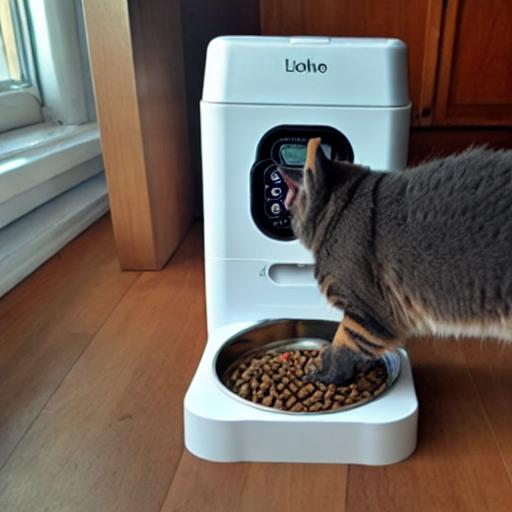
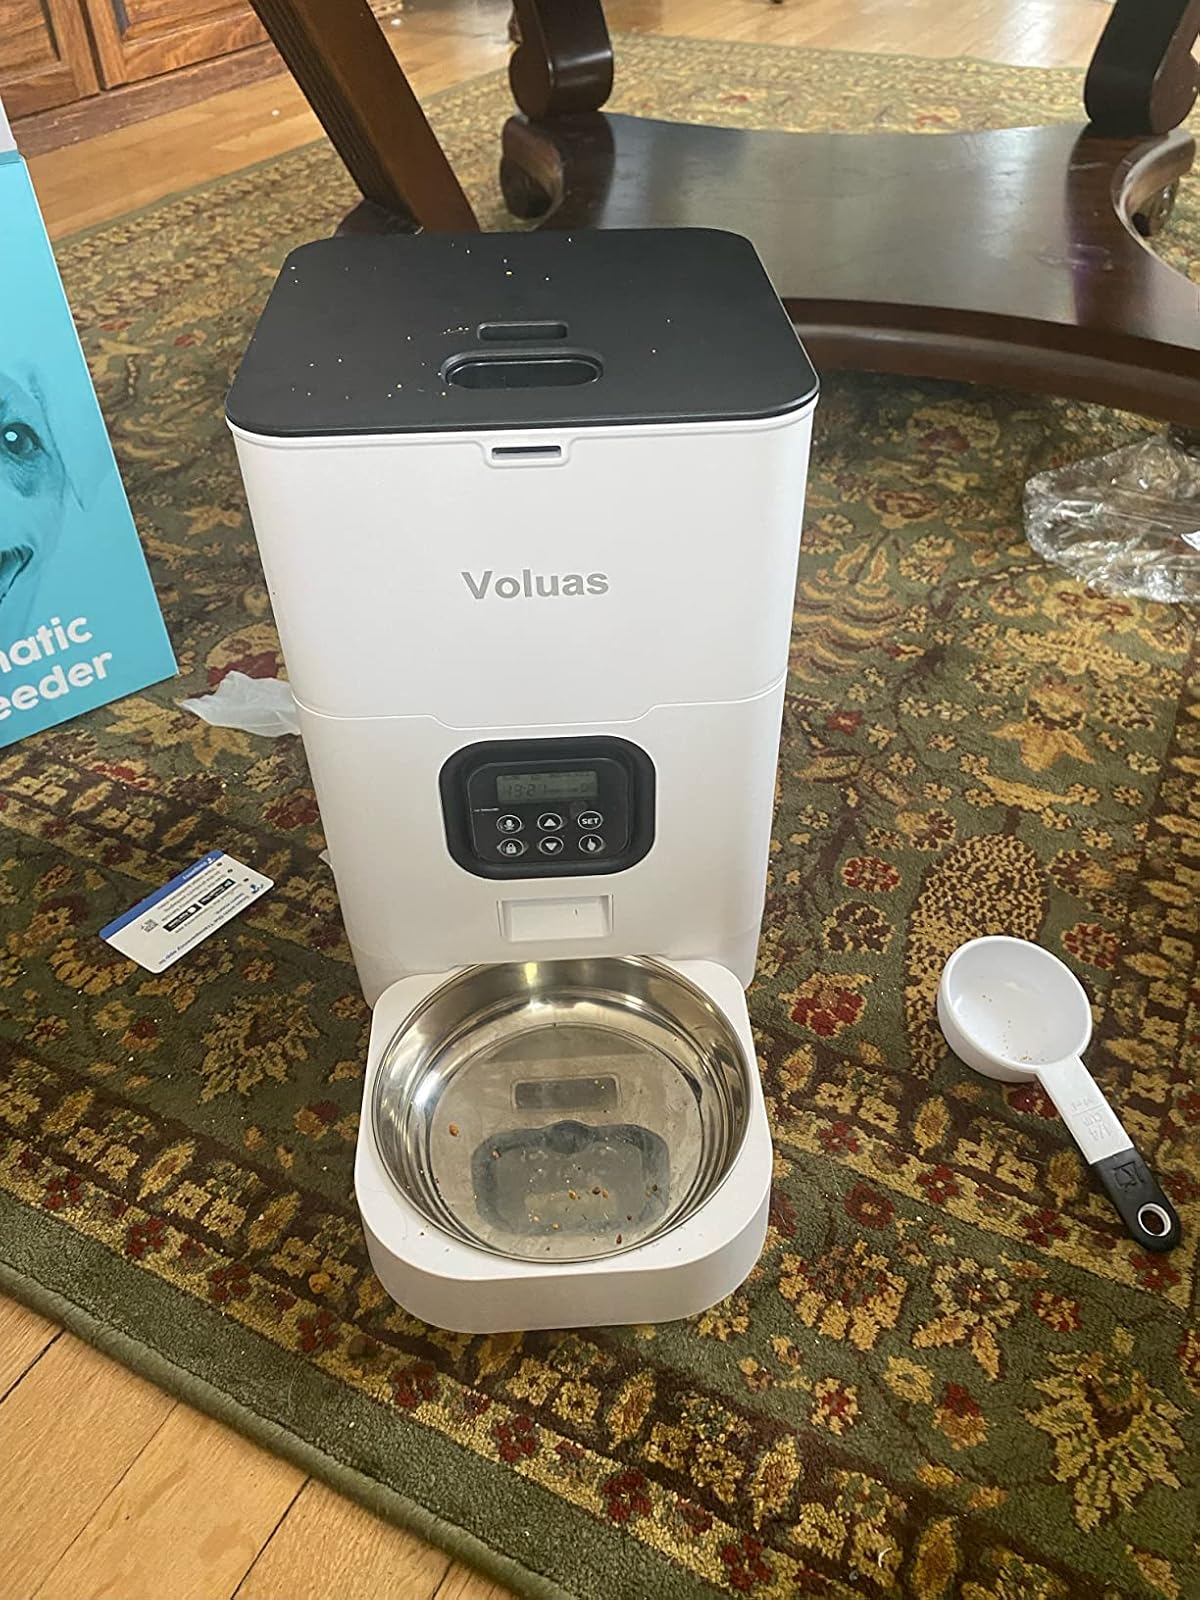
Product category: items_feeder
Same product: no